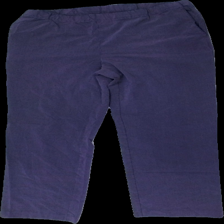
View: front
Type: Trousers
Category: Ladies
Brand: Brandtex
Colors: Purple
Material: 59% polyester, 41% cotton
Cut: Regular
Size: L
Season: All
Price range: <50
Recommended usage: Export
Comment: Washed out